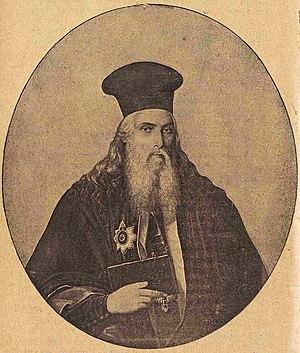
Veniamin Costache ou en français Benjamin Costache, né le 20 décembre 1768 dans le village de Roșiești et mort le 18 décembre 1846 au monastère de Slatina, est un religieux et homme politique roumain qui fut métropolite de Moldavie de 13 mars 1803 au 18 décembre 1846 et deux fois caïmacan de Moldavie en 1807-1812 et en 1821. La monarchie était élective dans les principautés roumaines de Moldavie et de Valachie. Le souverain était élu par les boyards, puis agréé par les Ottomans : pour être nommé, régner et se maintenir, il s'appuyait sur les partis de boyards et fréquemment sur les puissances voisines, habsbourgeoise, russe et surtout turque, car jusqu'en 1859 les deux principautés étaient vassales et tributaires de la « Sublime Porte ».